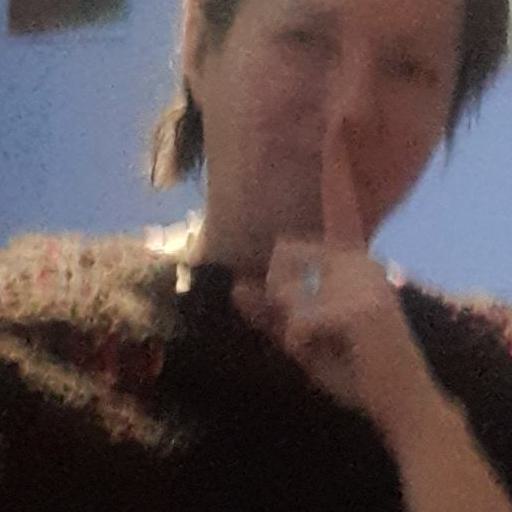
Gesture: mute